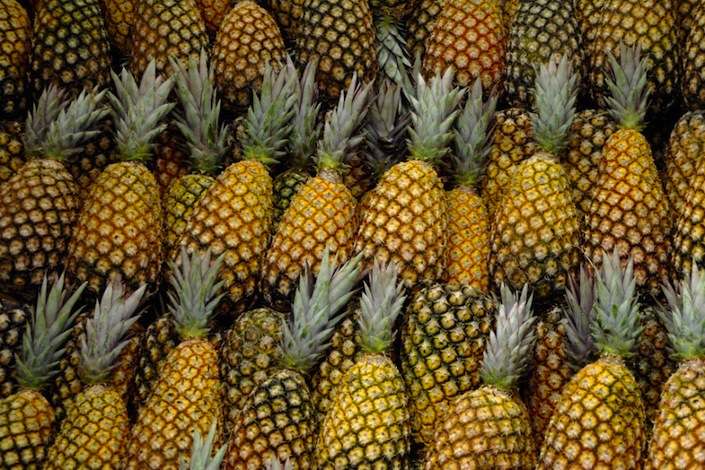
Label: Pineapple